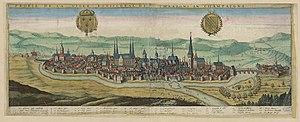
vue ancienne de Châlons.
Châlons-en-Champagne, anciennement Châlons-sur-Marne, est une commune française, préfecture du département de la Marne, en région Grand Est. Elle était également le chef-lieu de l'ancienne région Champagne-Ardenne jusqu'à sa fusion avec l'Alsace et la Lorraine le 1ᵉʳ janvier 2016. Châlons a toutefois conservé un hôtel de région.